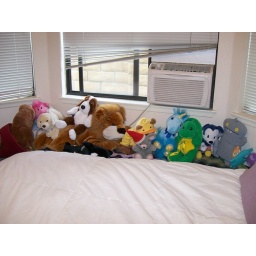
bedroom in parent's house